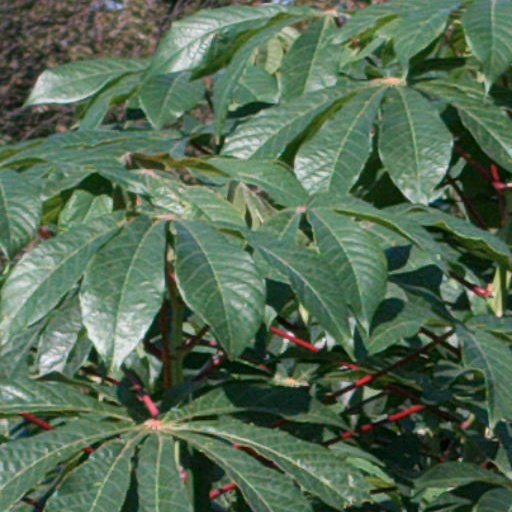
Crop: cassava